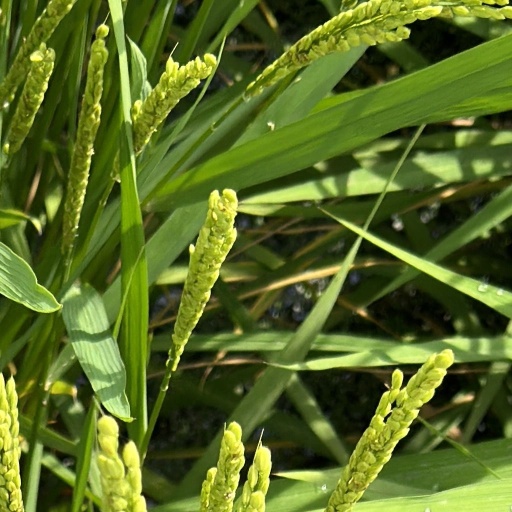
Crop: rice